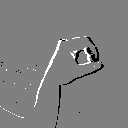
ASL letter: o